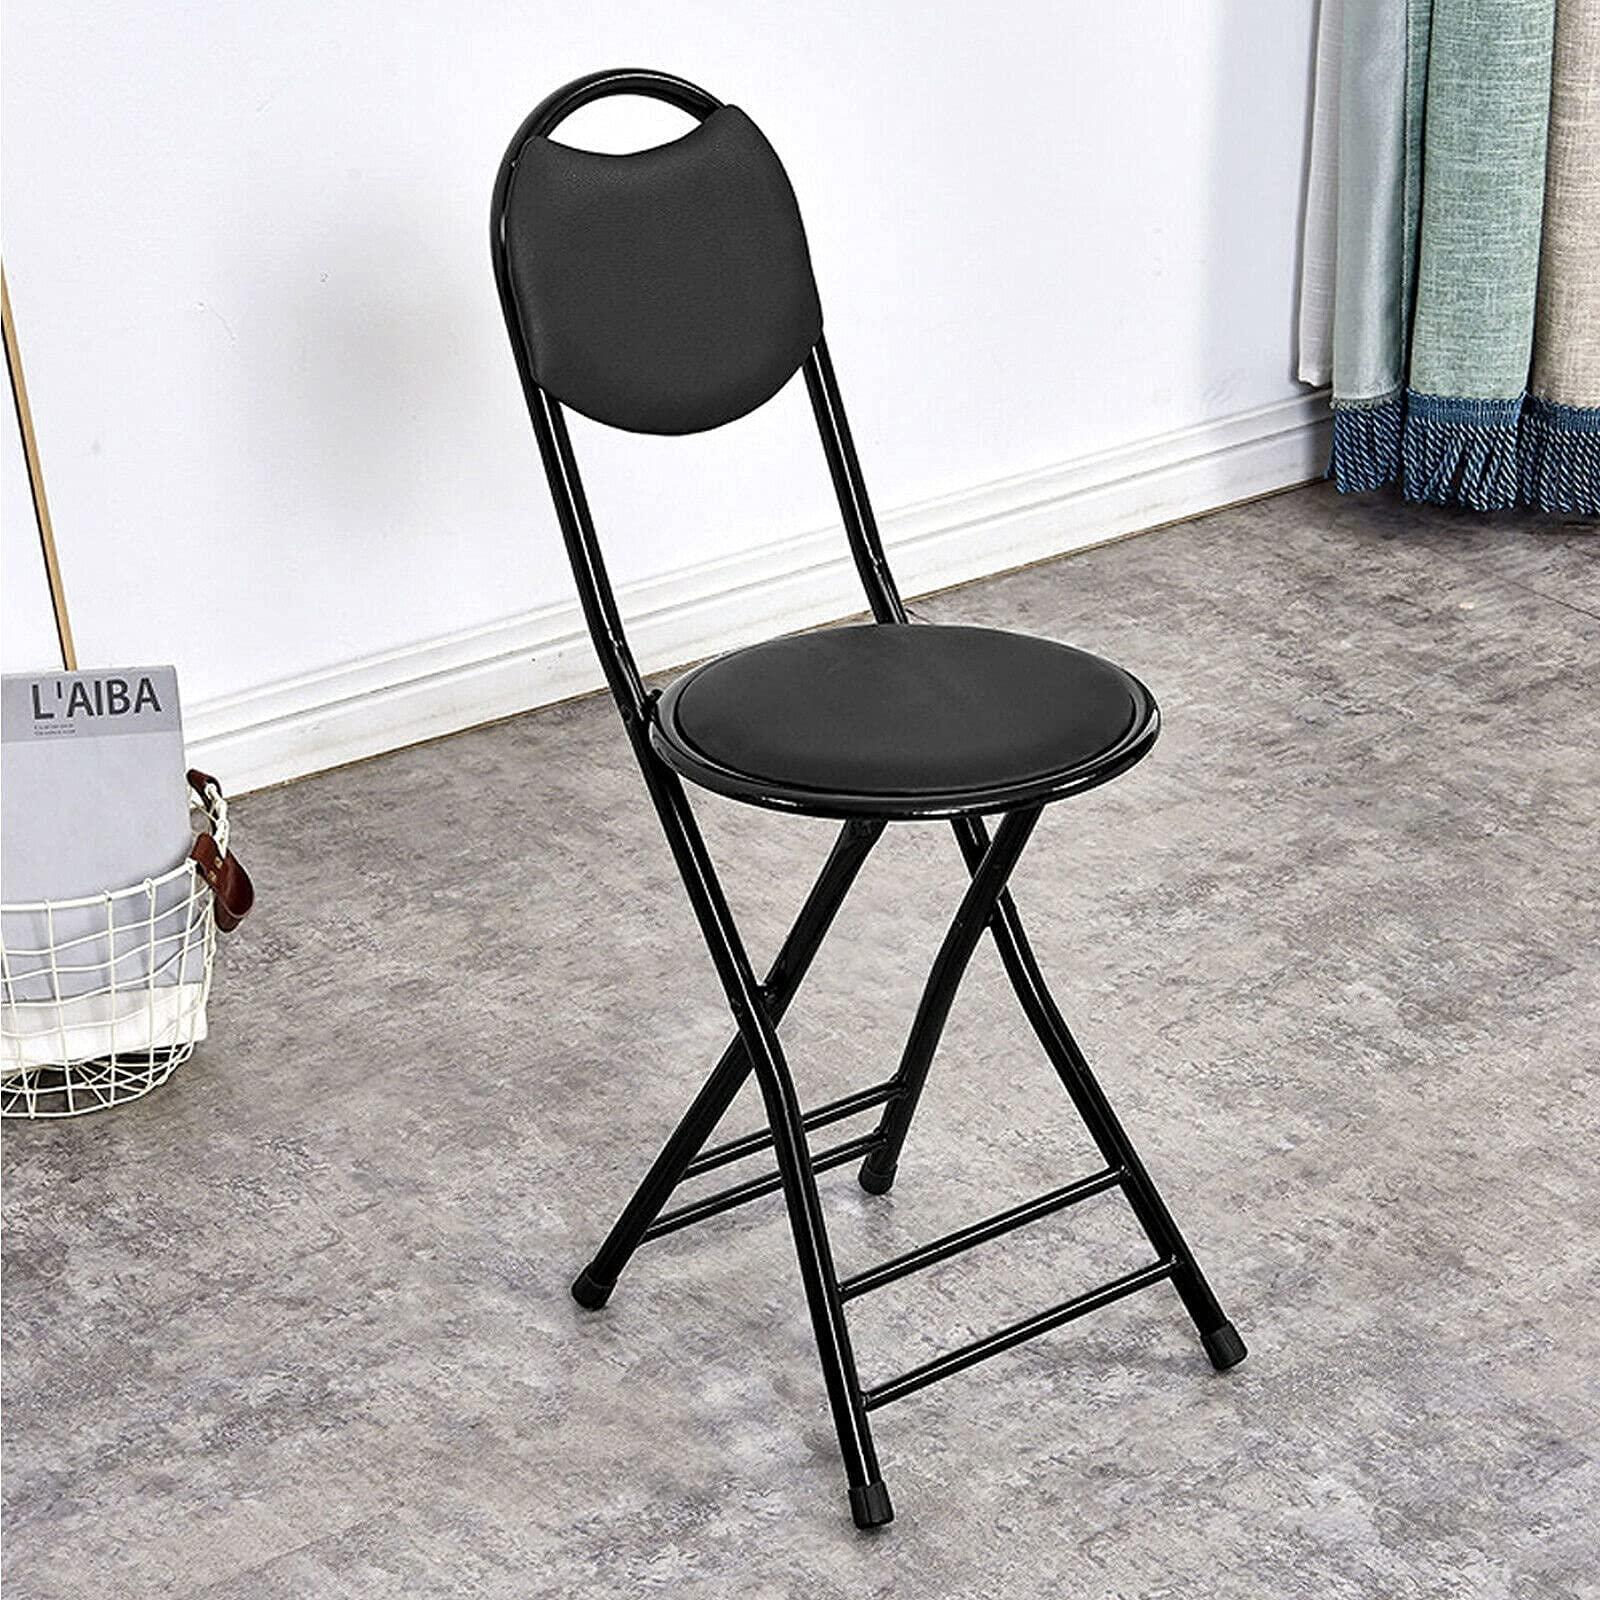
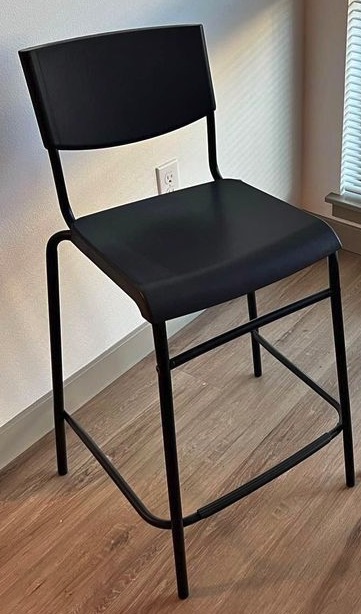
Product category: stool
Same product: no